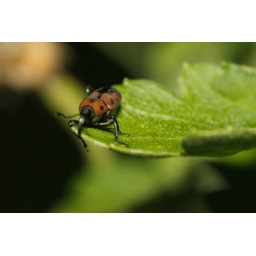
in my flower bed